Blackhouse

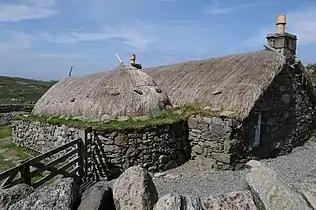
The Gearrannan Blackhouse Village in Garenin is an example of blackhouses being converted into holiday accommodation.

The blackhouses on Lewis have roofs thatched with cereal straw over turf and thick, stone-lined walls with an earthen core. Roof timbers rise from the inner face of the walls providing a characteristic ledge at the wall head ("tobhta"). This gives access to the roof for thatching. Both the animals and occupants shared the same door, living at different ends of the same space. Several long ranges, or rooms, were usually built alongside each other, each one having its own ridgeline, giving them the very distinctive look of the Lewis blackhouse.